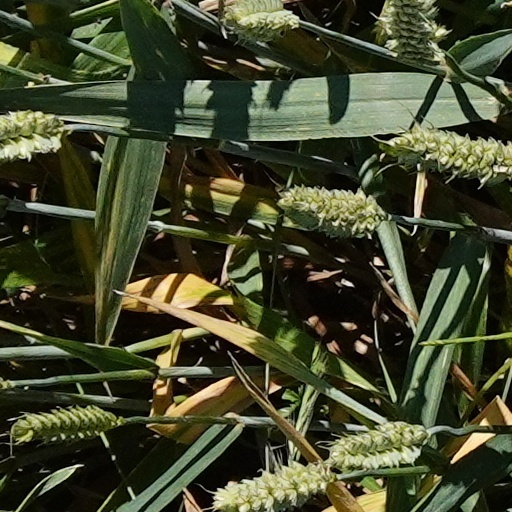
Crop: wheat